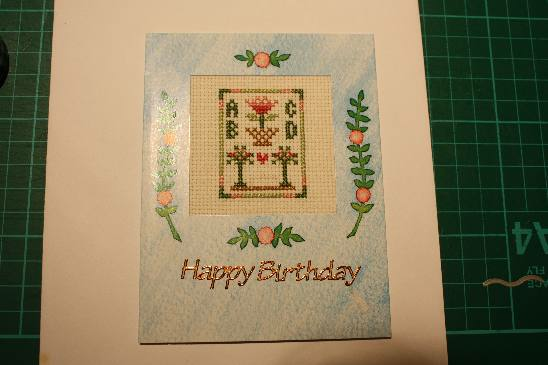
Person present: No